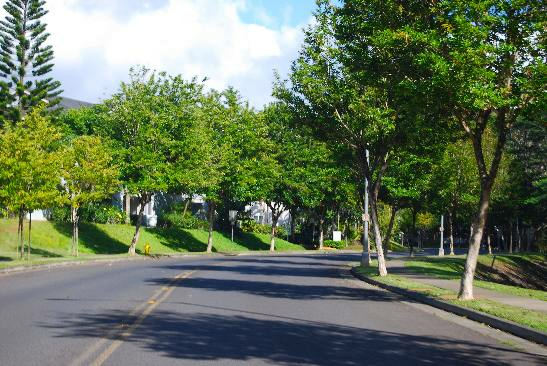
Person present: No